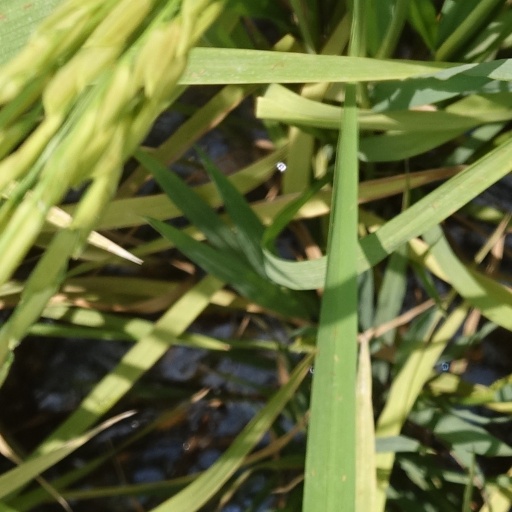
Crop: rice